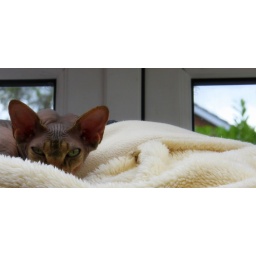
Up high on a cardboard box tower (future carboot items) in the conservatory.